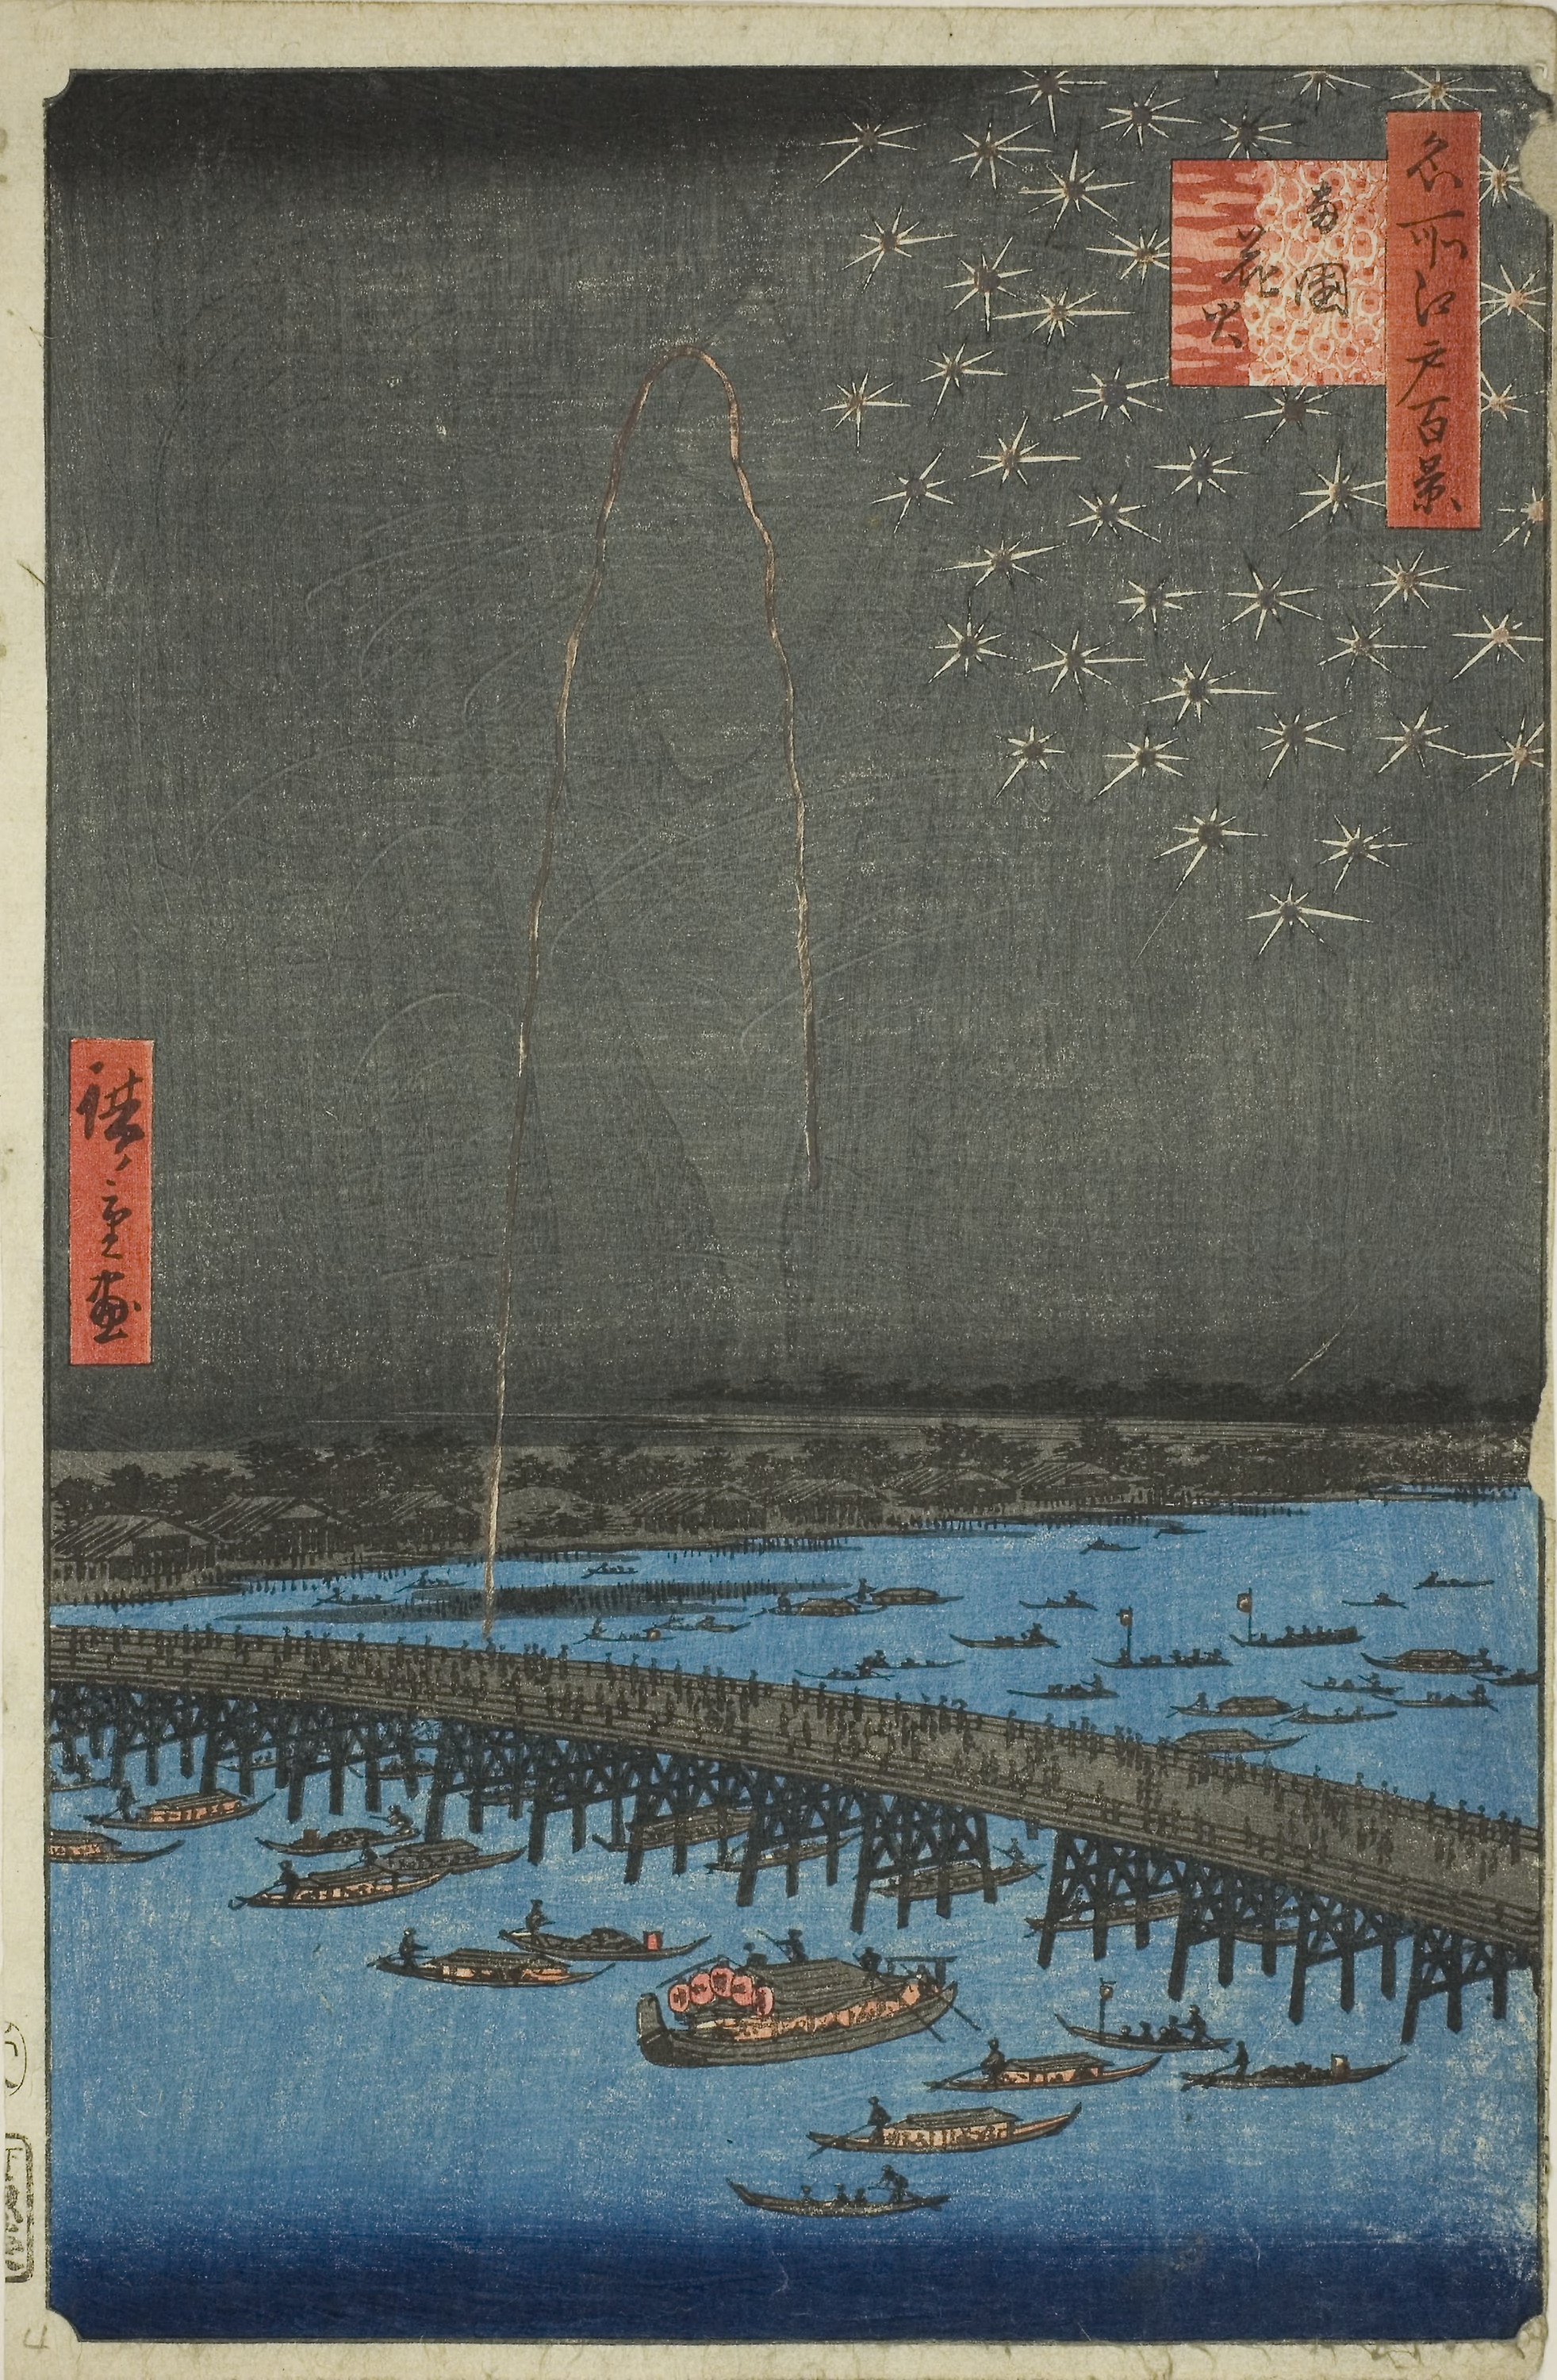
text